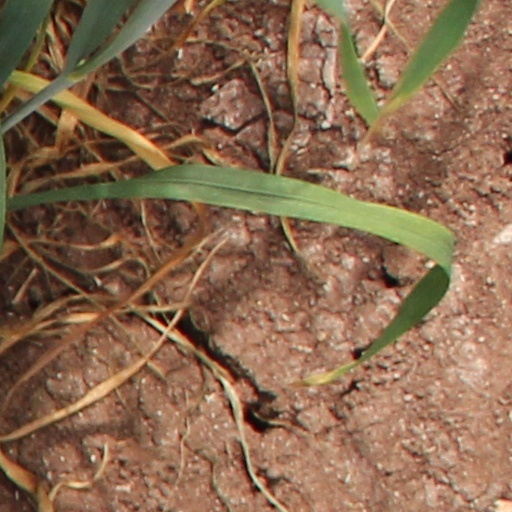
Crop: wheat